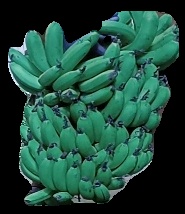
Variety: pachbale
Grade: grade3